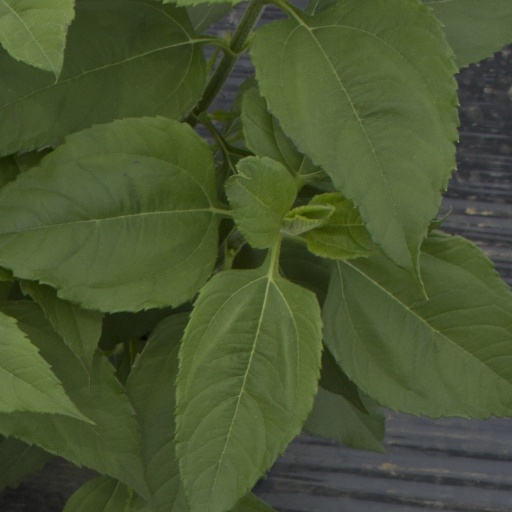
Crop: Jerusalem artichoke